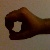
The image shows a hand gesture representing the number 0 in Indian Sign Language.